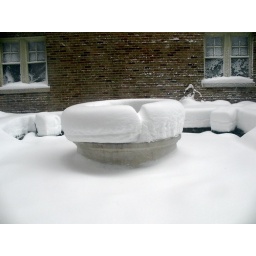
those white squares in the corners have chairs under them